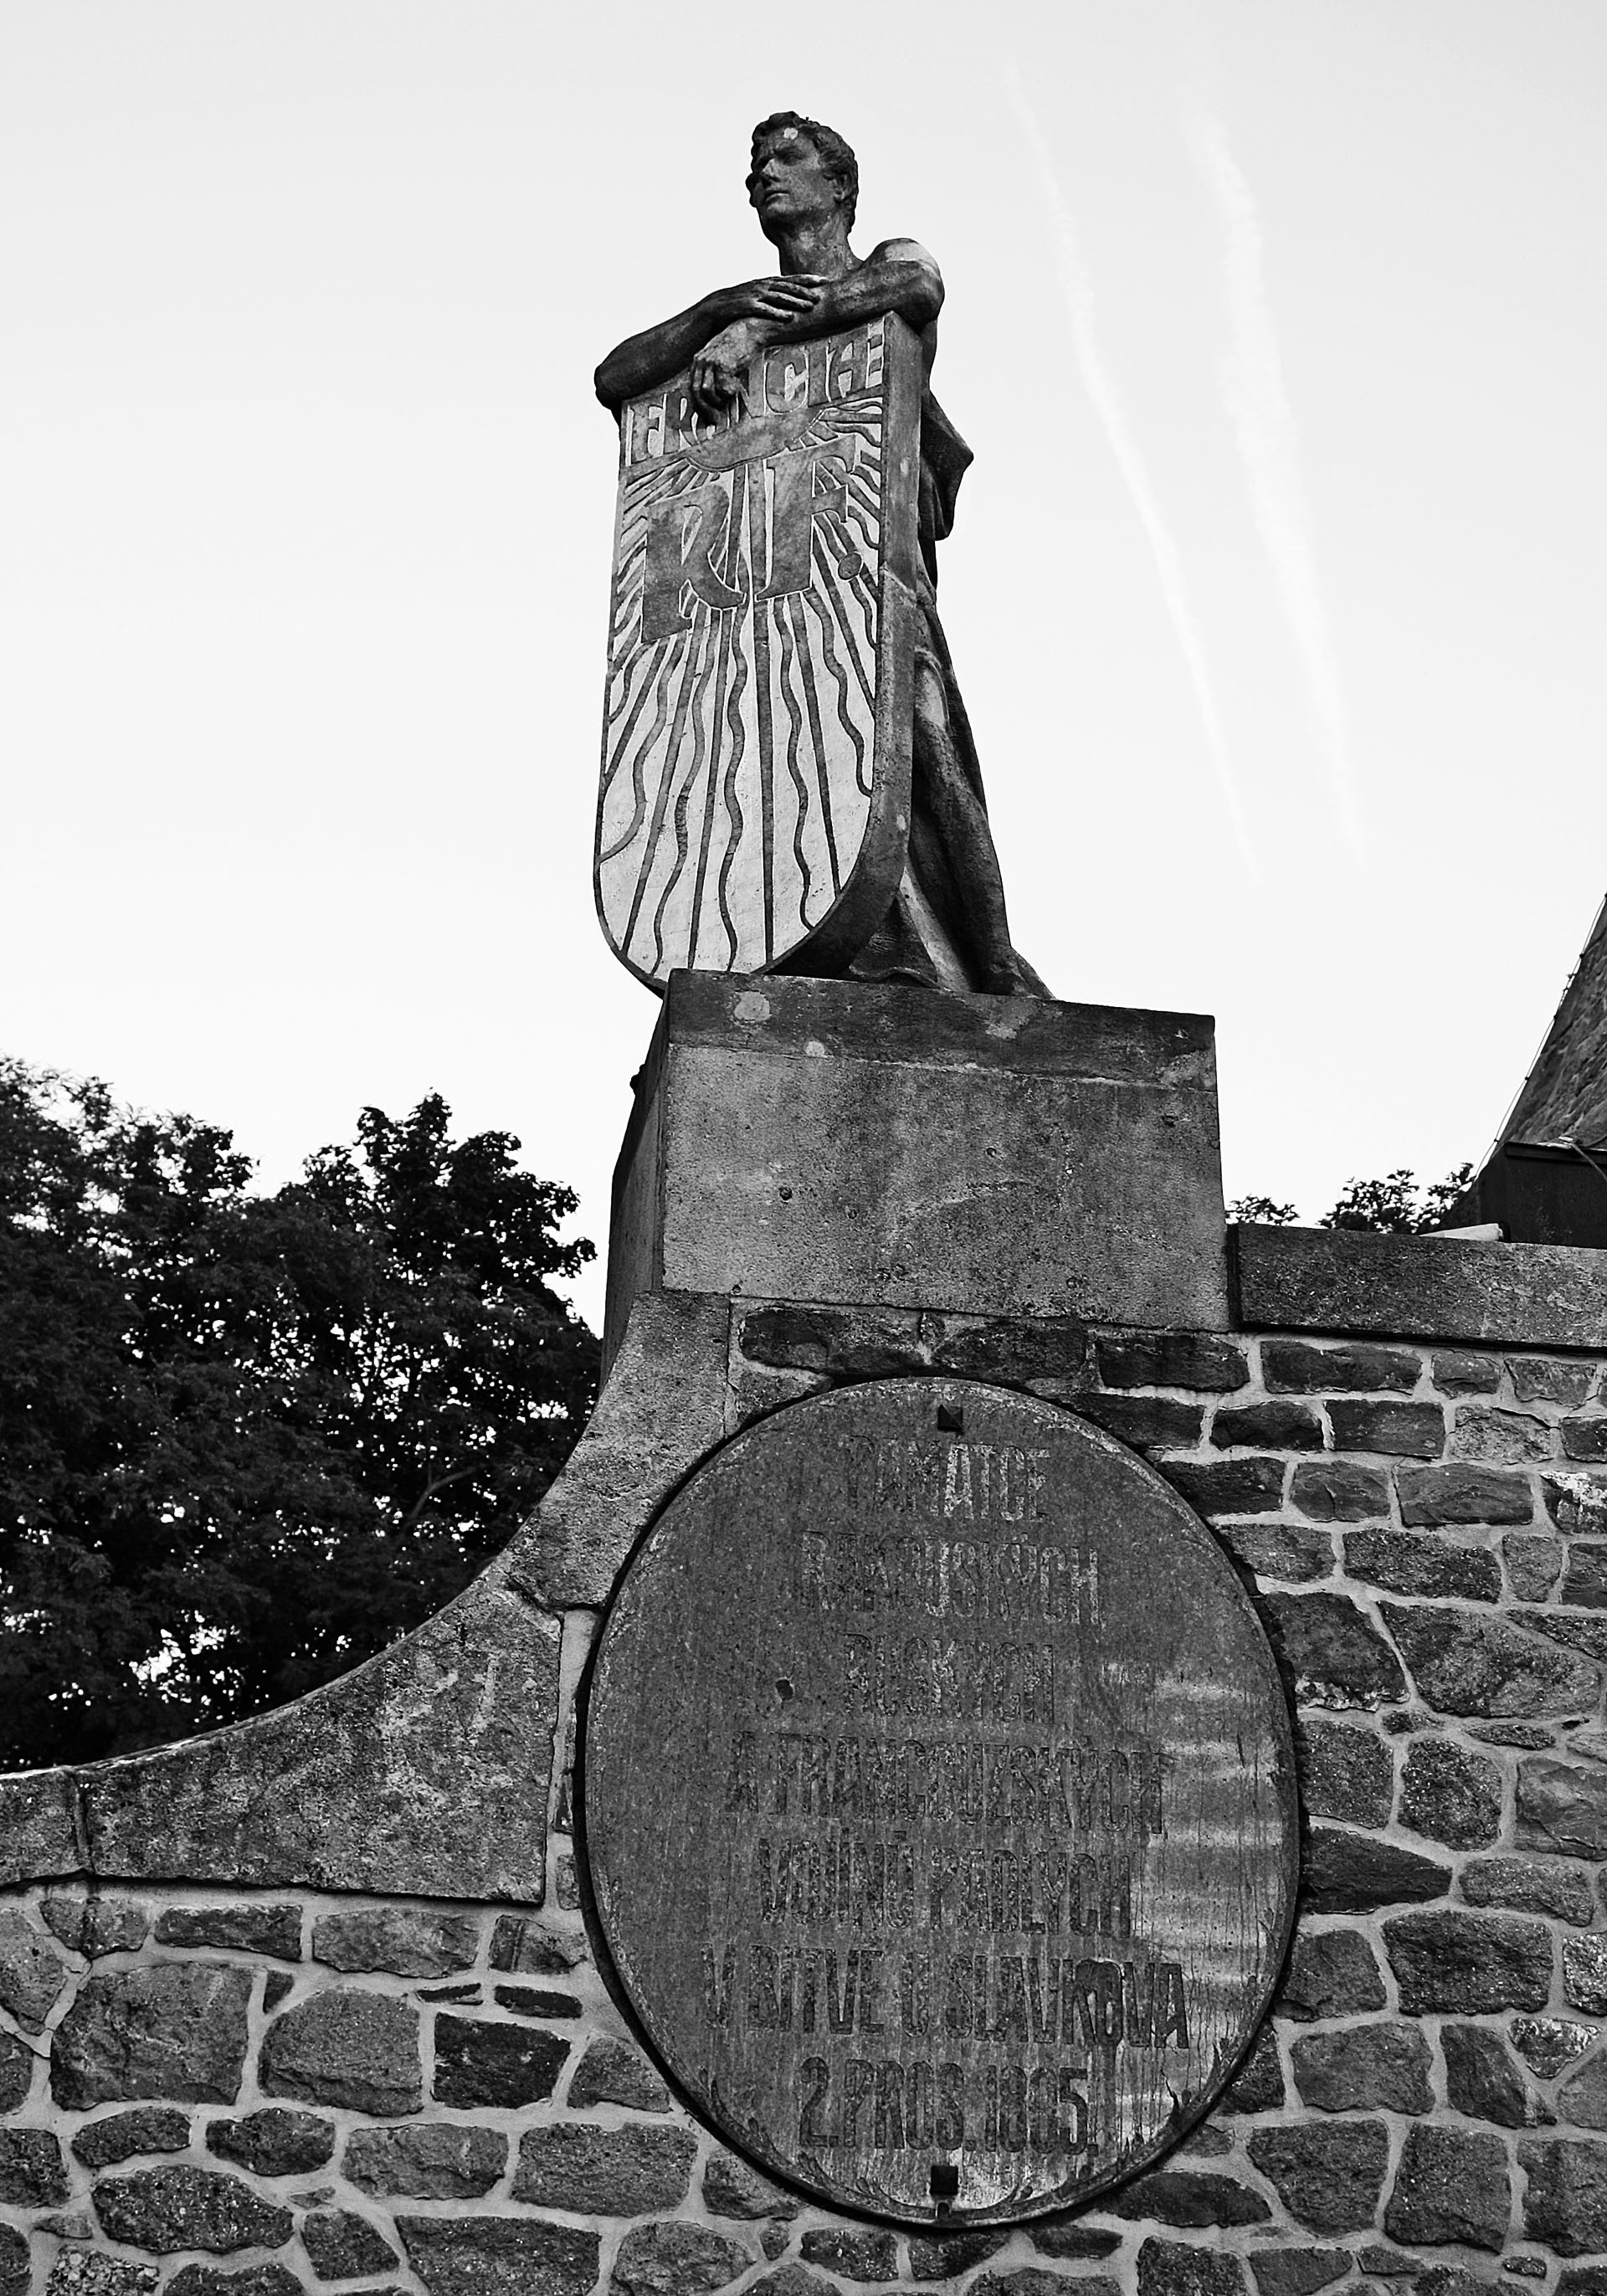
black and white, white, photography, monument, statue, landmark, black, monochrome, sculpture, art, drawing, temple, photograph, history, monochrome photography, ancient history, the cairn of peace